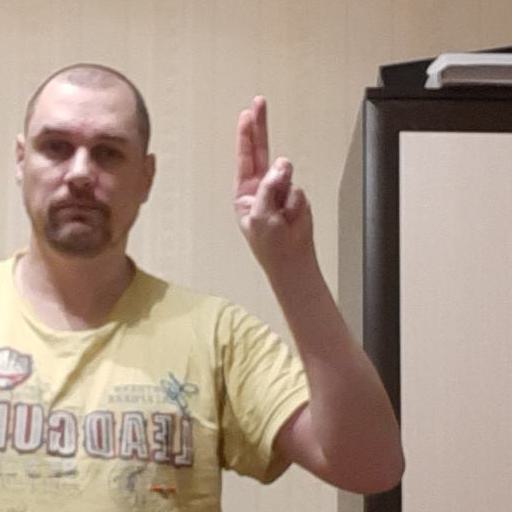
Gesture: two_up